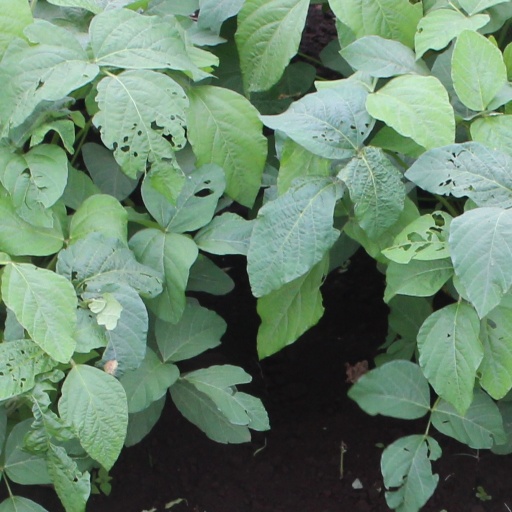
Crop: soybean